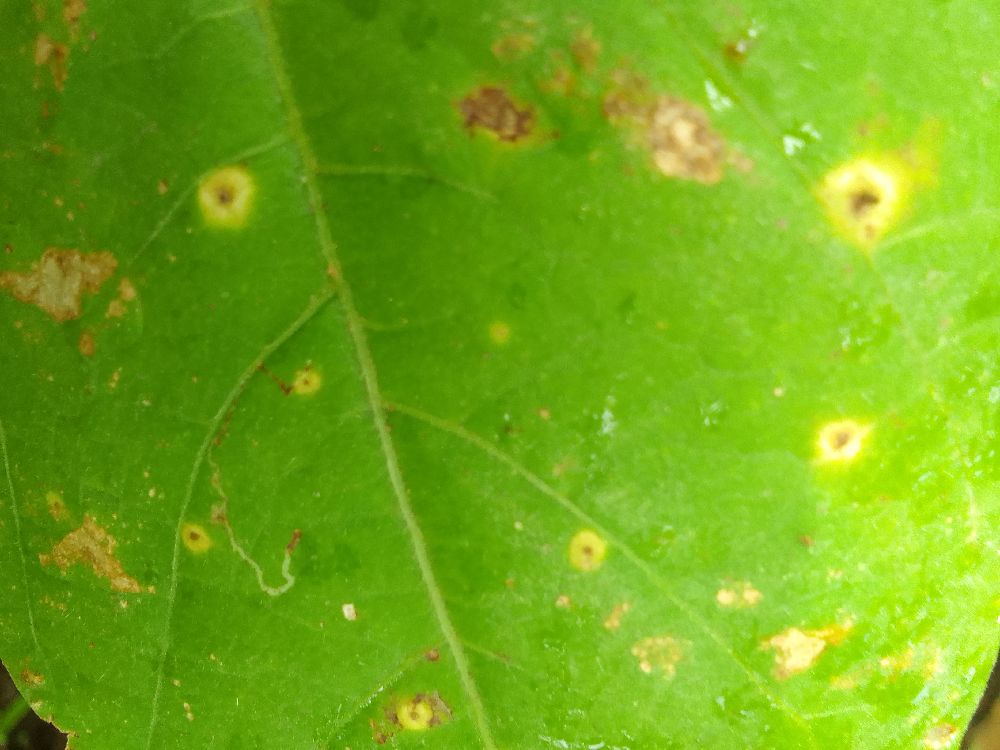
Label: rust